Fort Bonifacio

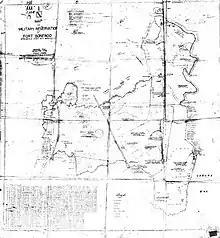
Psu-2031 depicting the extent of the Military Reservation of Fort Bonifacio (formerly Fort McKinley)

After Philippine independence on July 4, 1946, the US surrendered to the Republic of the Philippines all rights of possession, jurisdiction, supervision, and control over the Philippine territory except for the use of their military bases. On May 14, 1949, Fort McKinley was turned over to the Philippine government. The facility became the home of the Philippine Army and later the Philippine Navy and was renamed Fort Bonifacio. It lies in the present-day cities of Pasay, Parañaque, Pasig and Taguig, all former parts of the province of Rizal.